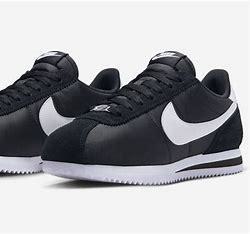
Brand: Nike
Model: Cortez